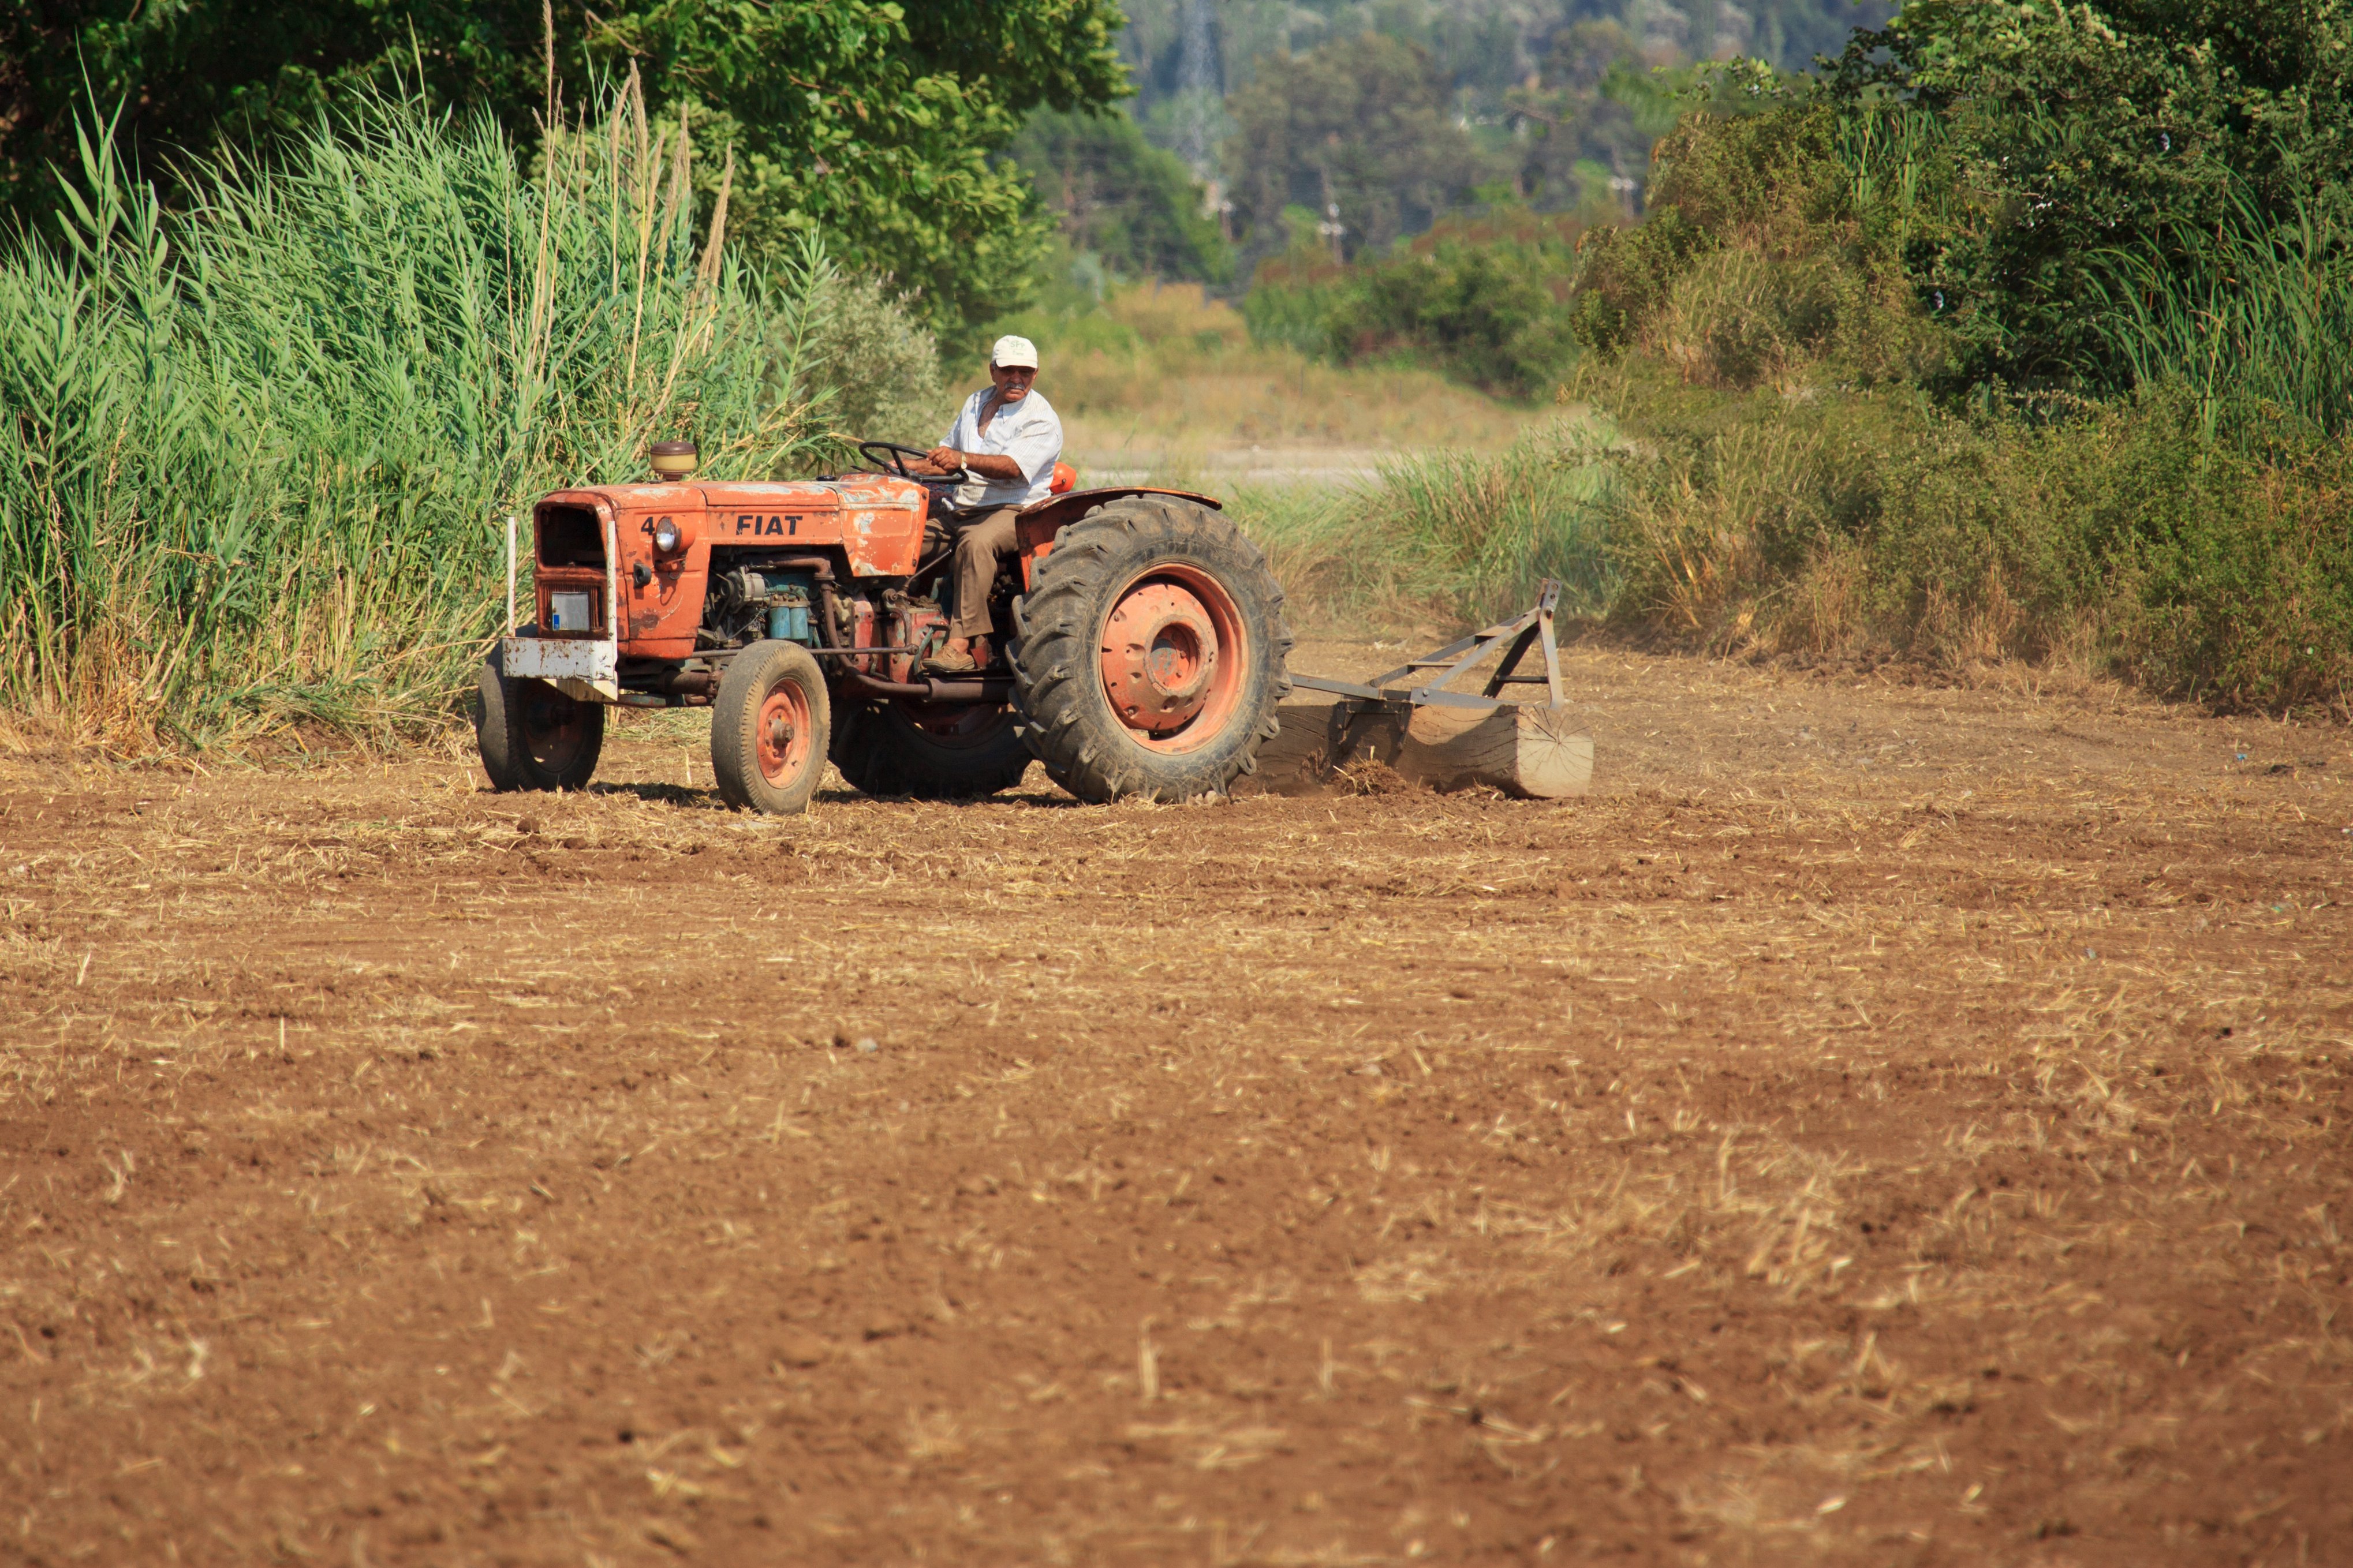
work, man, hay, tractor, field, farm, driving, land, rural, farming, vehicle, mud, soil, machine, machinery, agriculture, material, farmer, cultivation, plowing, plough, rural area, plow, agricultural machinery, cultivating, grass family, off roading